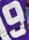
Number: 9